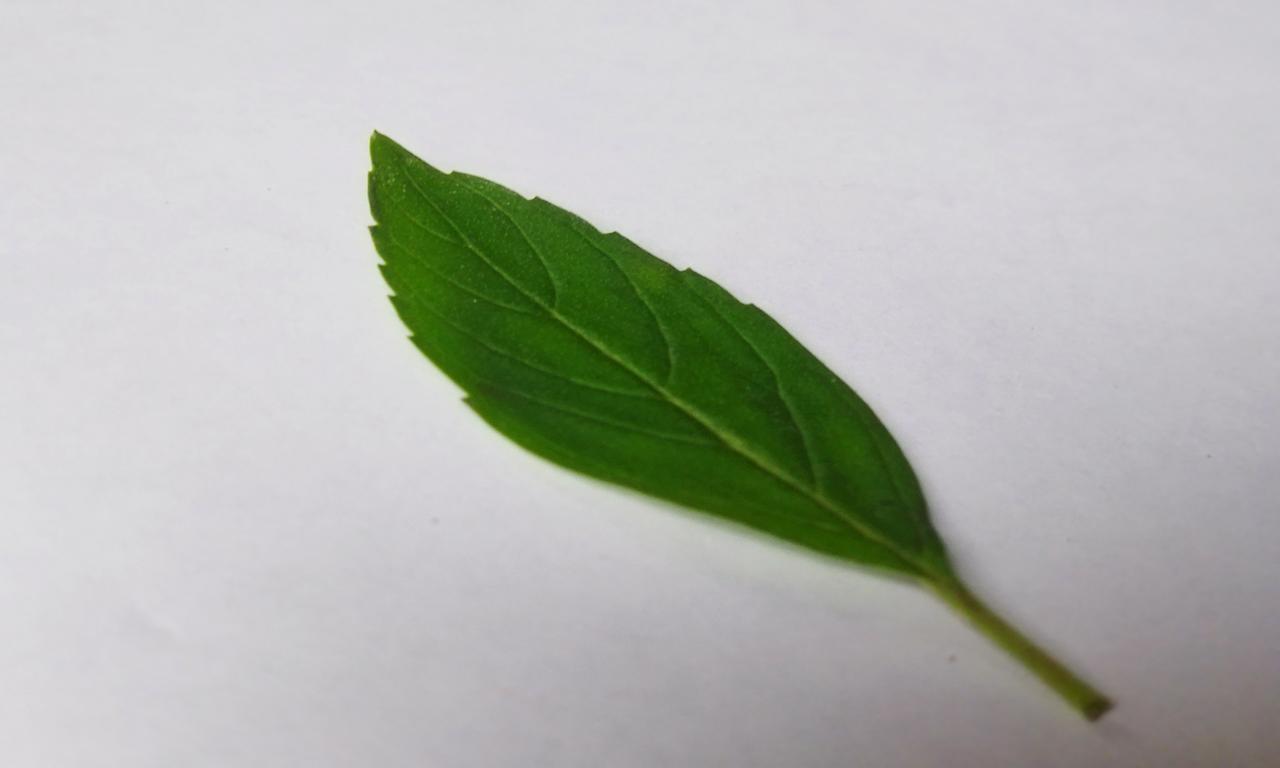
Label: Fresh